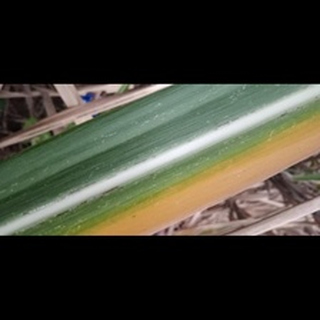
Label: sugarcane_yellow_leaf_disease